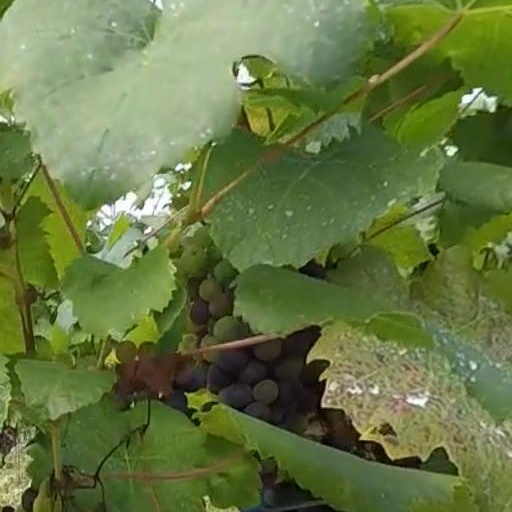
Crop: grape